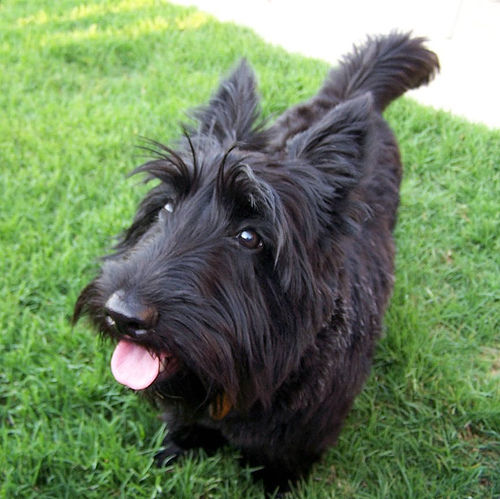
Animal: dog
Breed: scottish_terrier